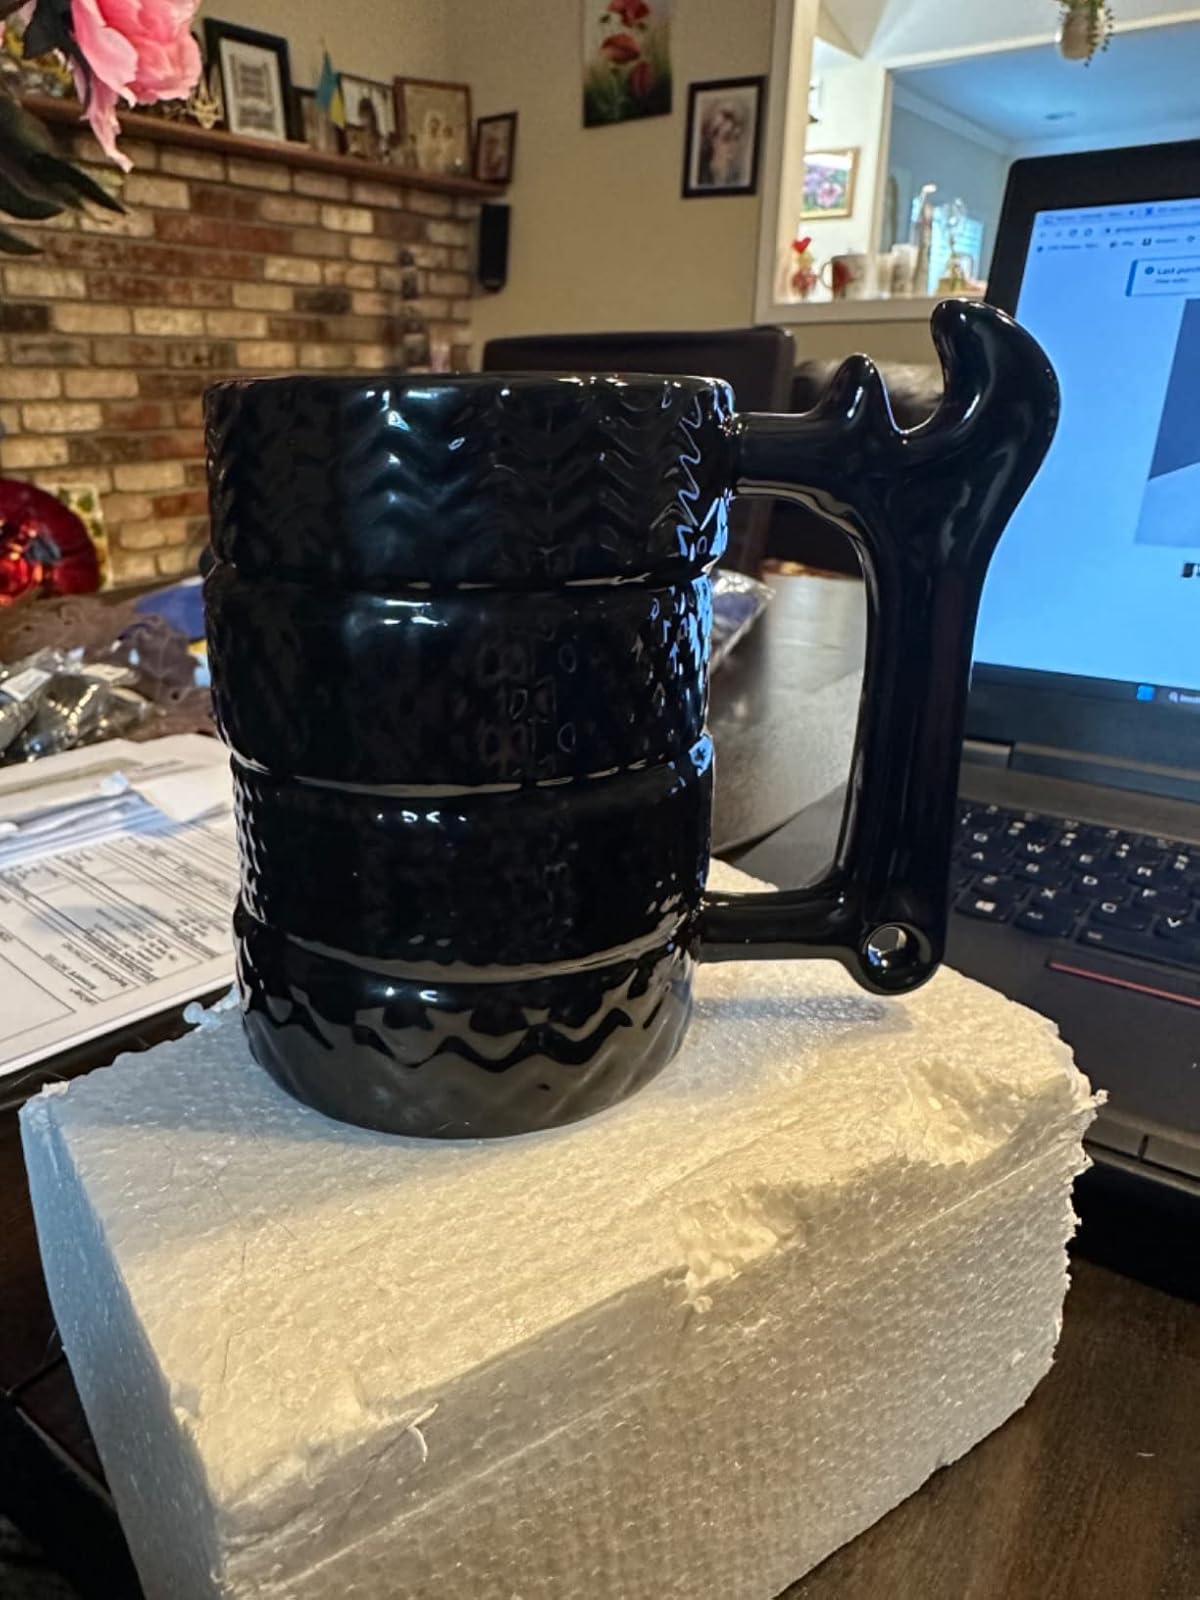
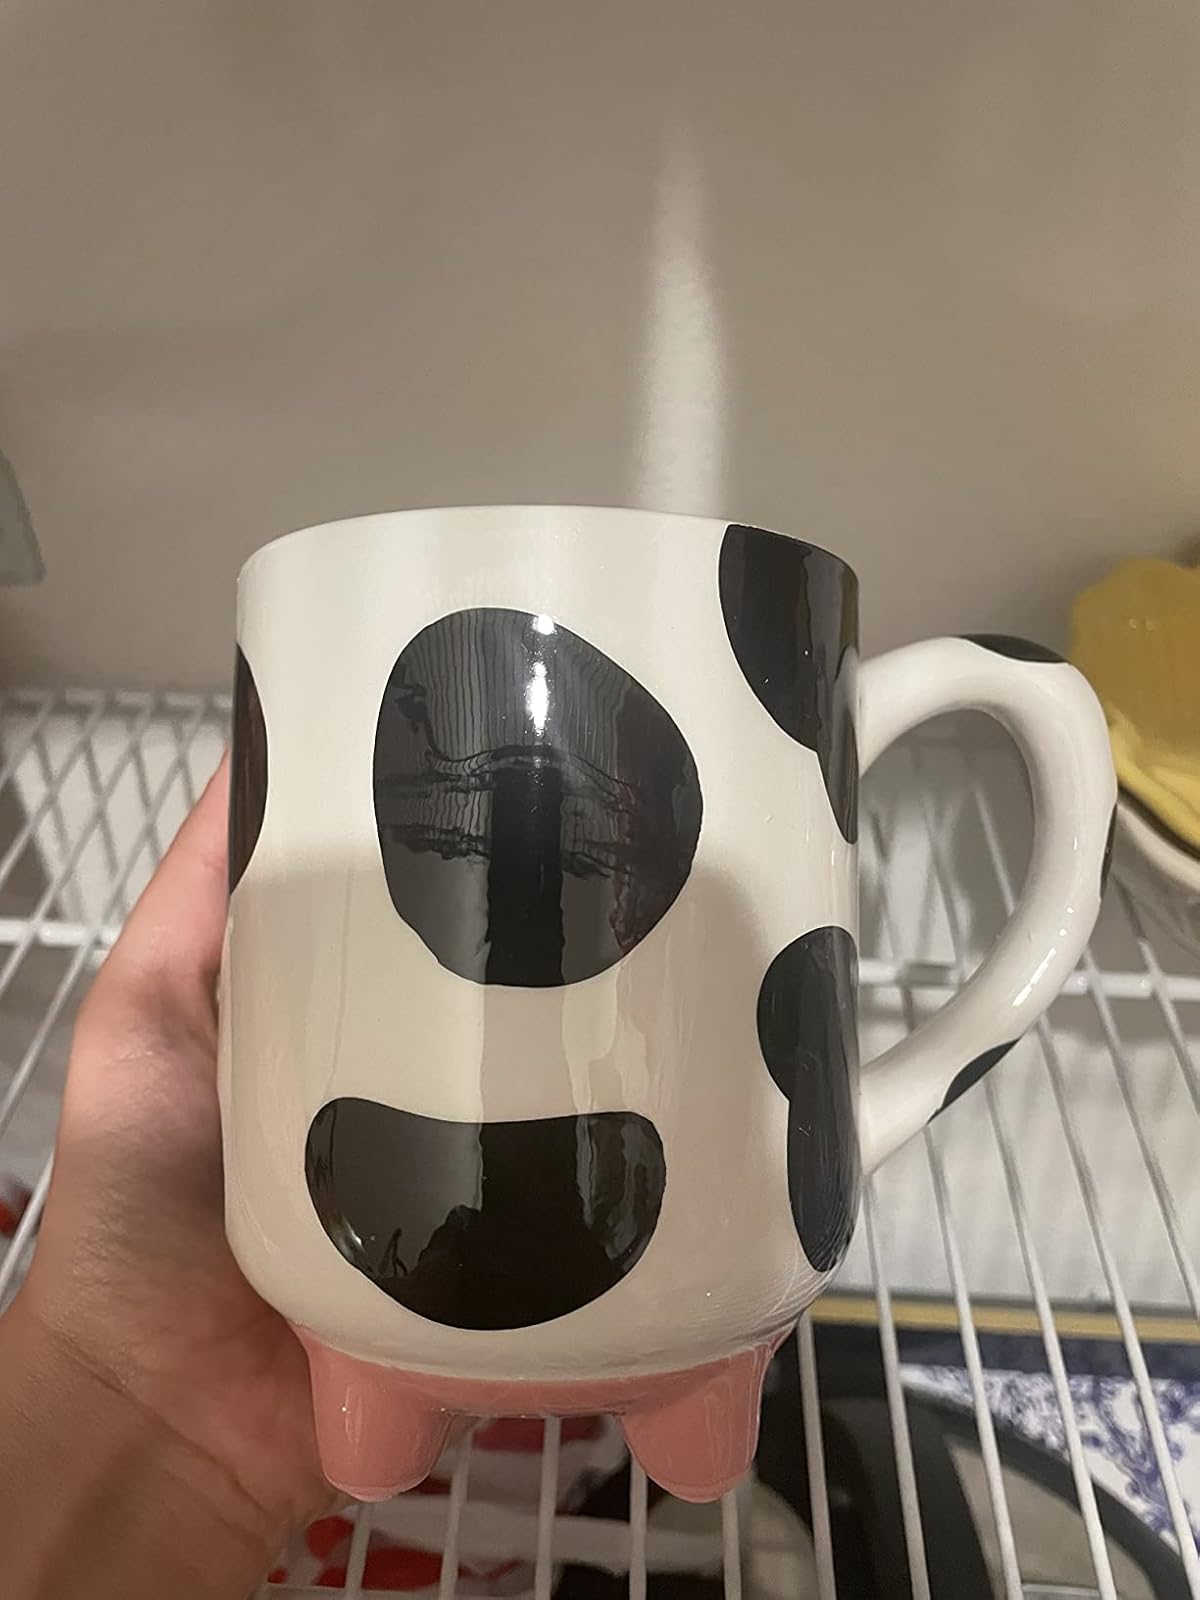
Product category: items_mug
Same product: no